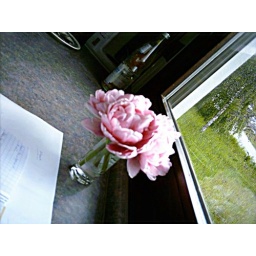
peonies in a water glass